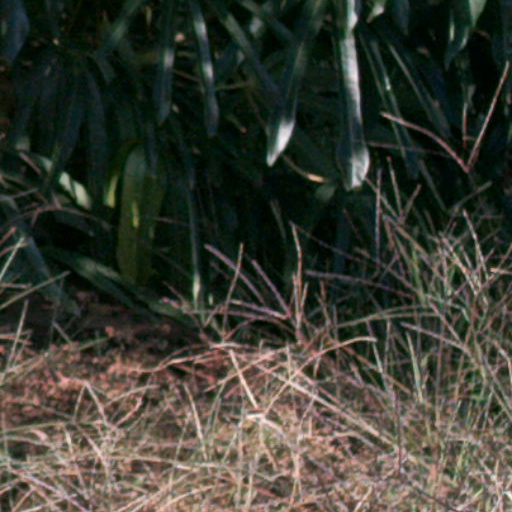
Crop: cassava